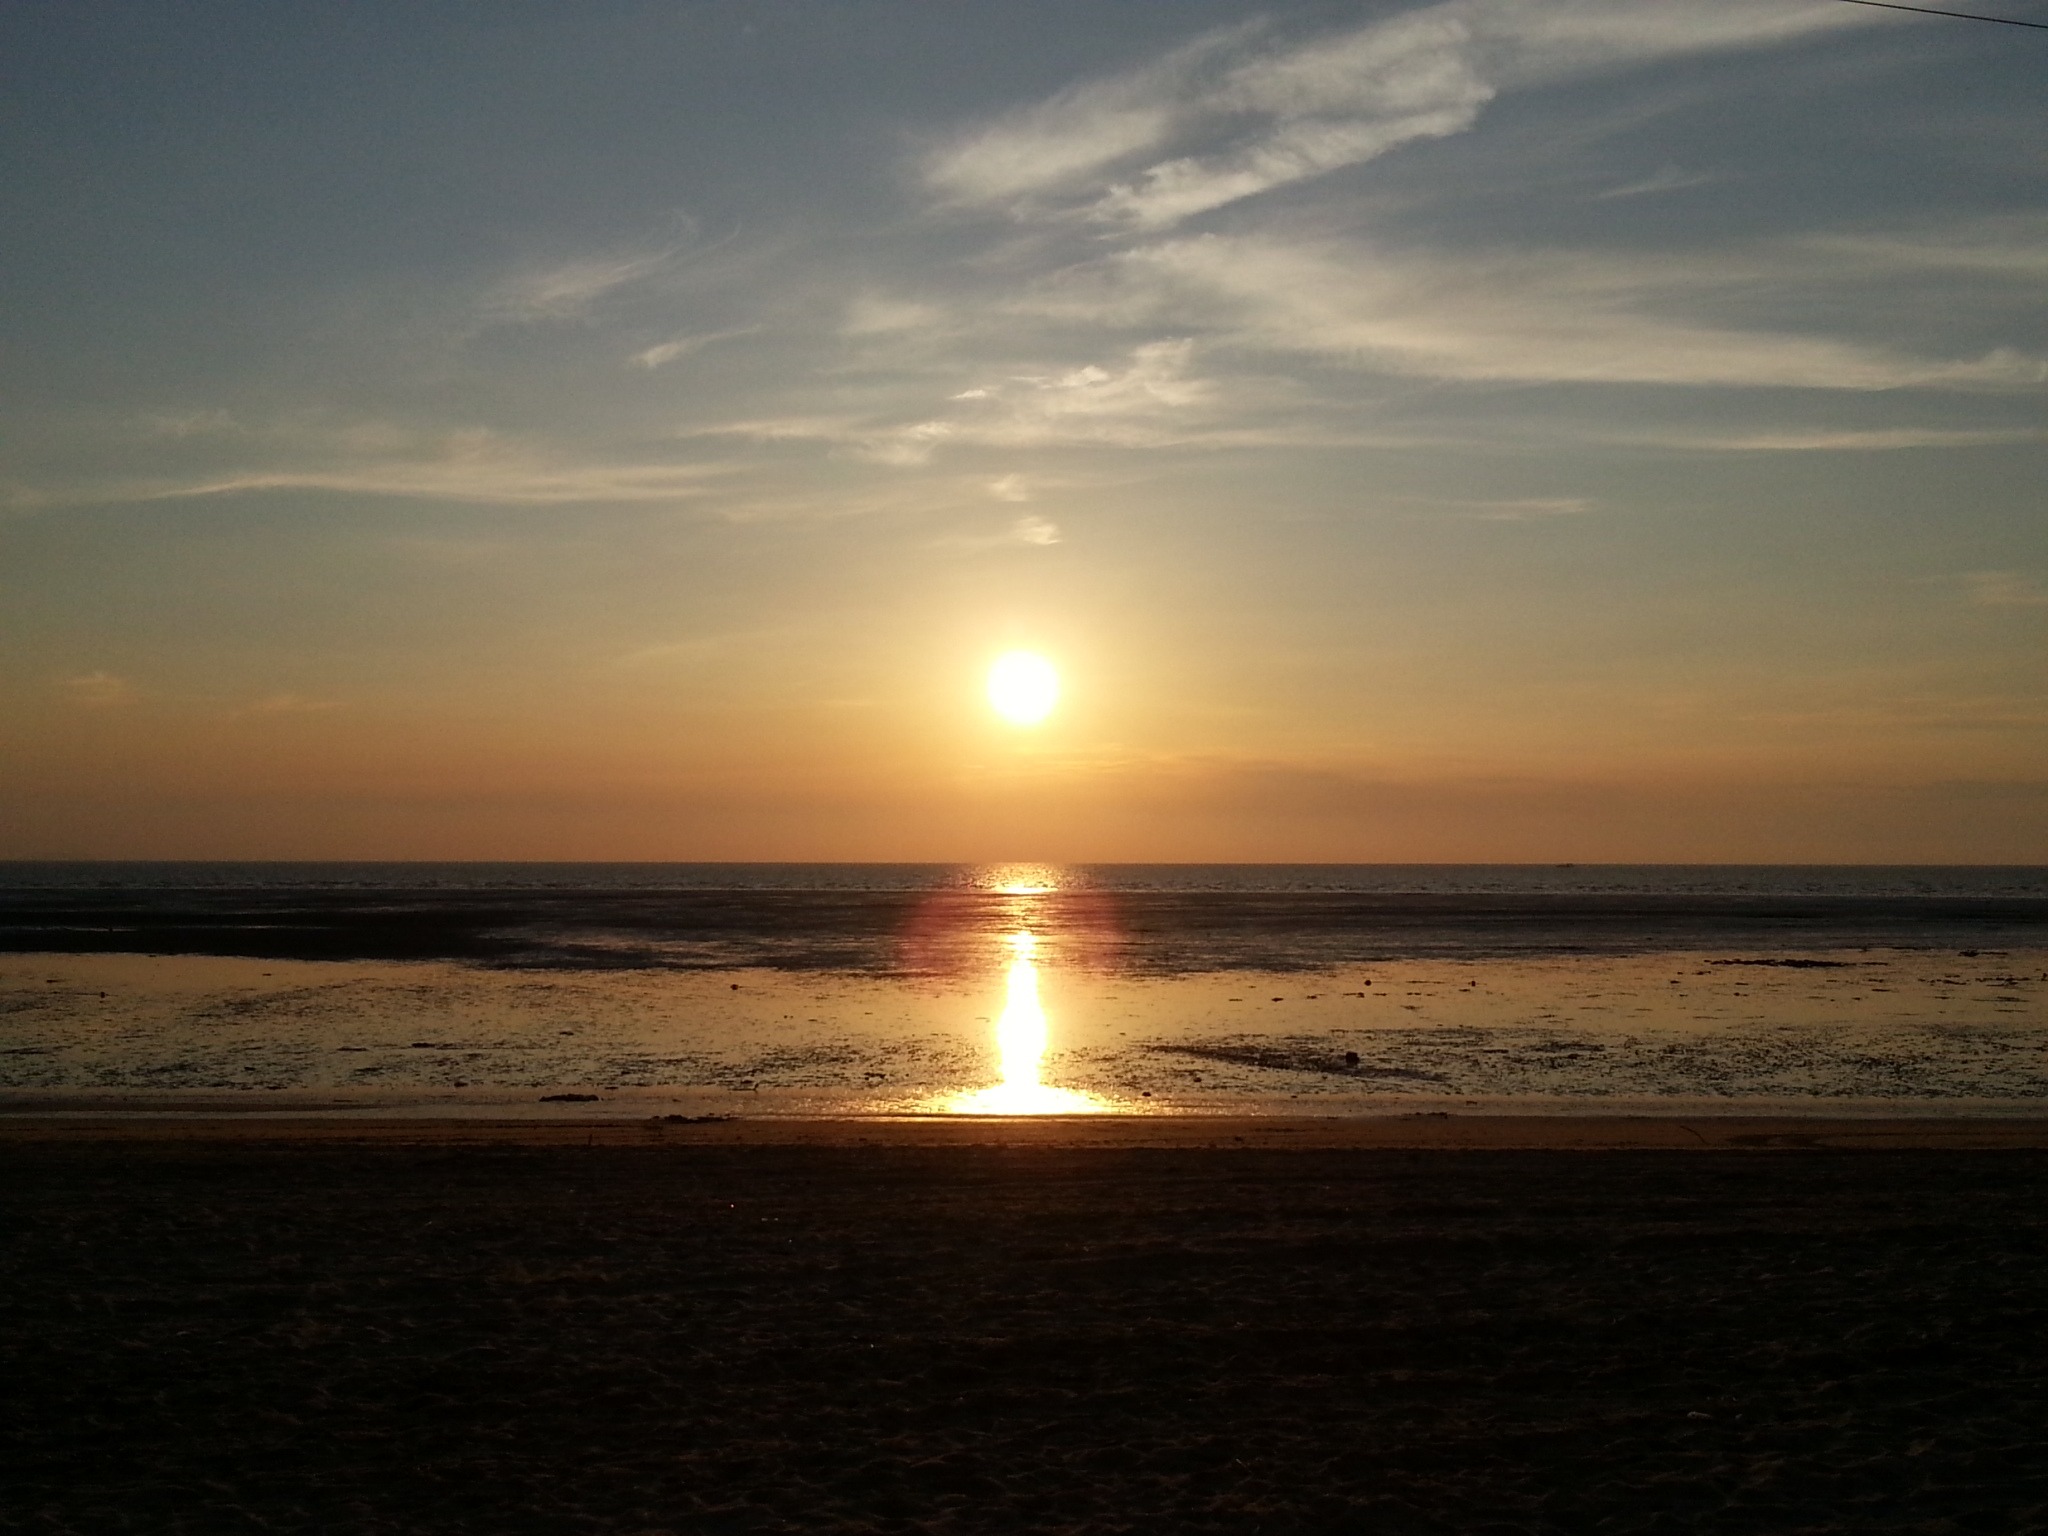
beach, sea, coast, sand, ocean, horizon, cloud, sky, sun, sunrise, sunset, sunlight, morning, shore, wave, dawn, dusk, evening, glow, solar, body of water, afterglow, wind wave